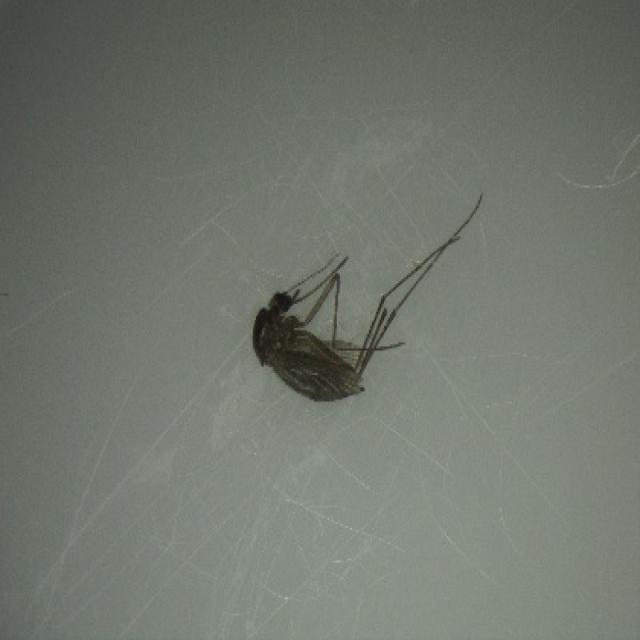
Species: aedes_vexans